Uniting Church in Australia

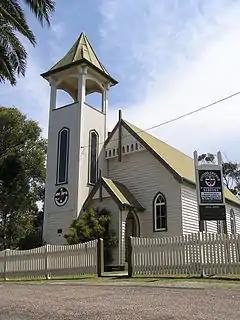
Narooma Uniting Church, a 1914 example of Federation Carpenter Gothic architecture

Some united congregations exist. The UCA has joined with other churches, such as the Baptist Union and the Churches of Christ, in some locations. There are also cooperative arrangements where supplying ministry to congregations is impossible, particularly in remote areas. This includes arrangements with the Anglican Church, where ministry and (sometimes) property resources are shared.